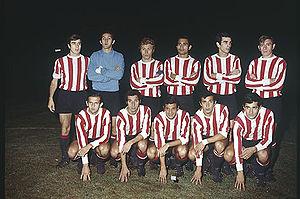
La Copa Libertadores 1968 est la 9ᵉ édition de la Copa Libertadores. Le club vainqueur de la compétition est désigné champion d'Amérique du Sud 1968 et se qualifie pour la Coupe intercontinentale 1968 ainsi que pour la toute nouvelle compétition organisée conjointement par la CONMEBOL et la CONCACAF, la Copa Interamericana 1968.